The Imitation Game (Play for Today)

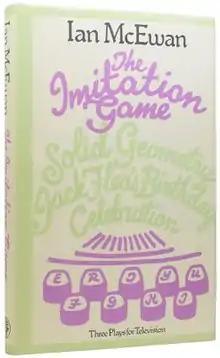
First edition (containing the title play) (publ. 1981 by Jonathan Cape)

"The Imitation Game" is a television play written by Ian McEwan and directed by Richard Eyre, a BBC "Play for Today", first broadcast on 26 April 1980.